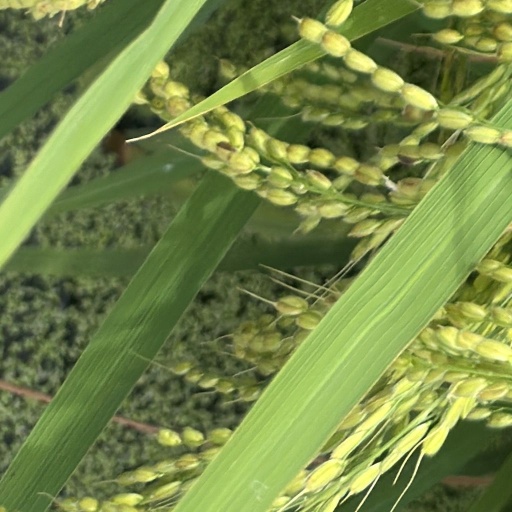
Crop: rice